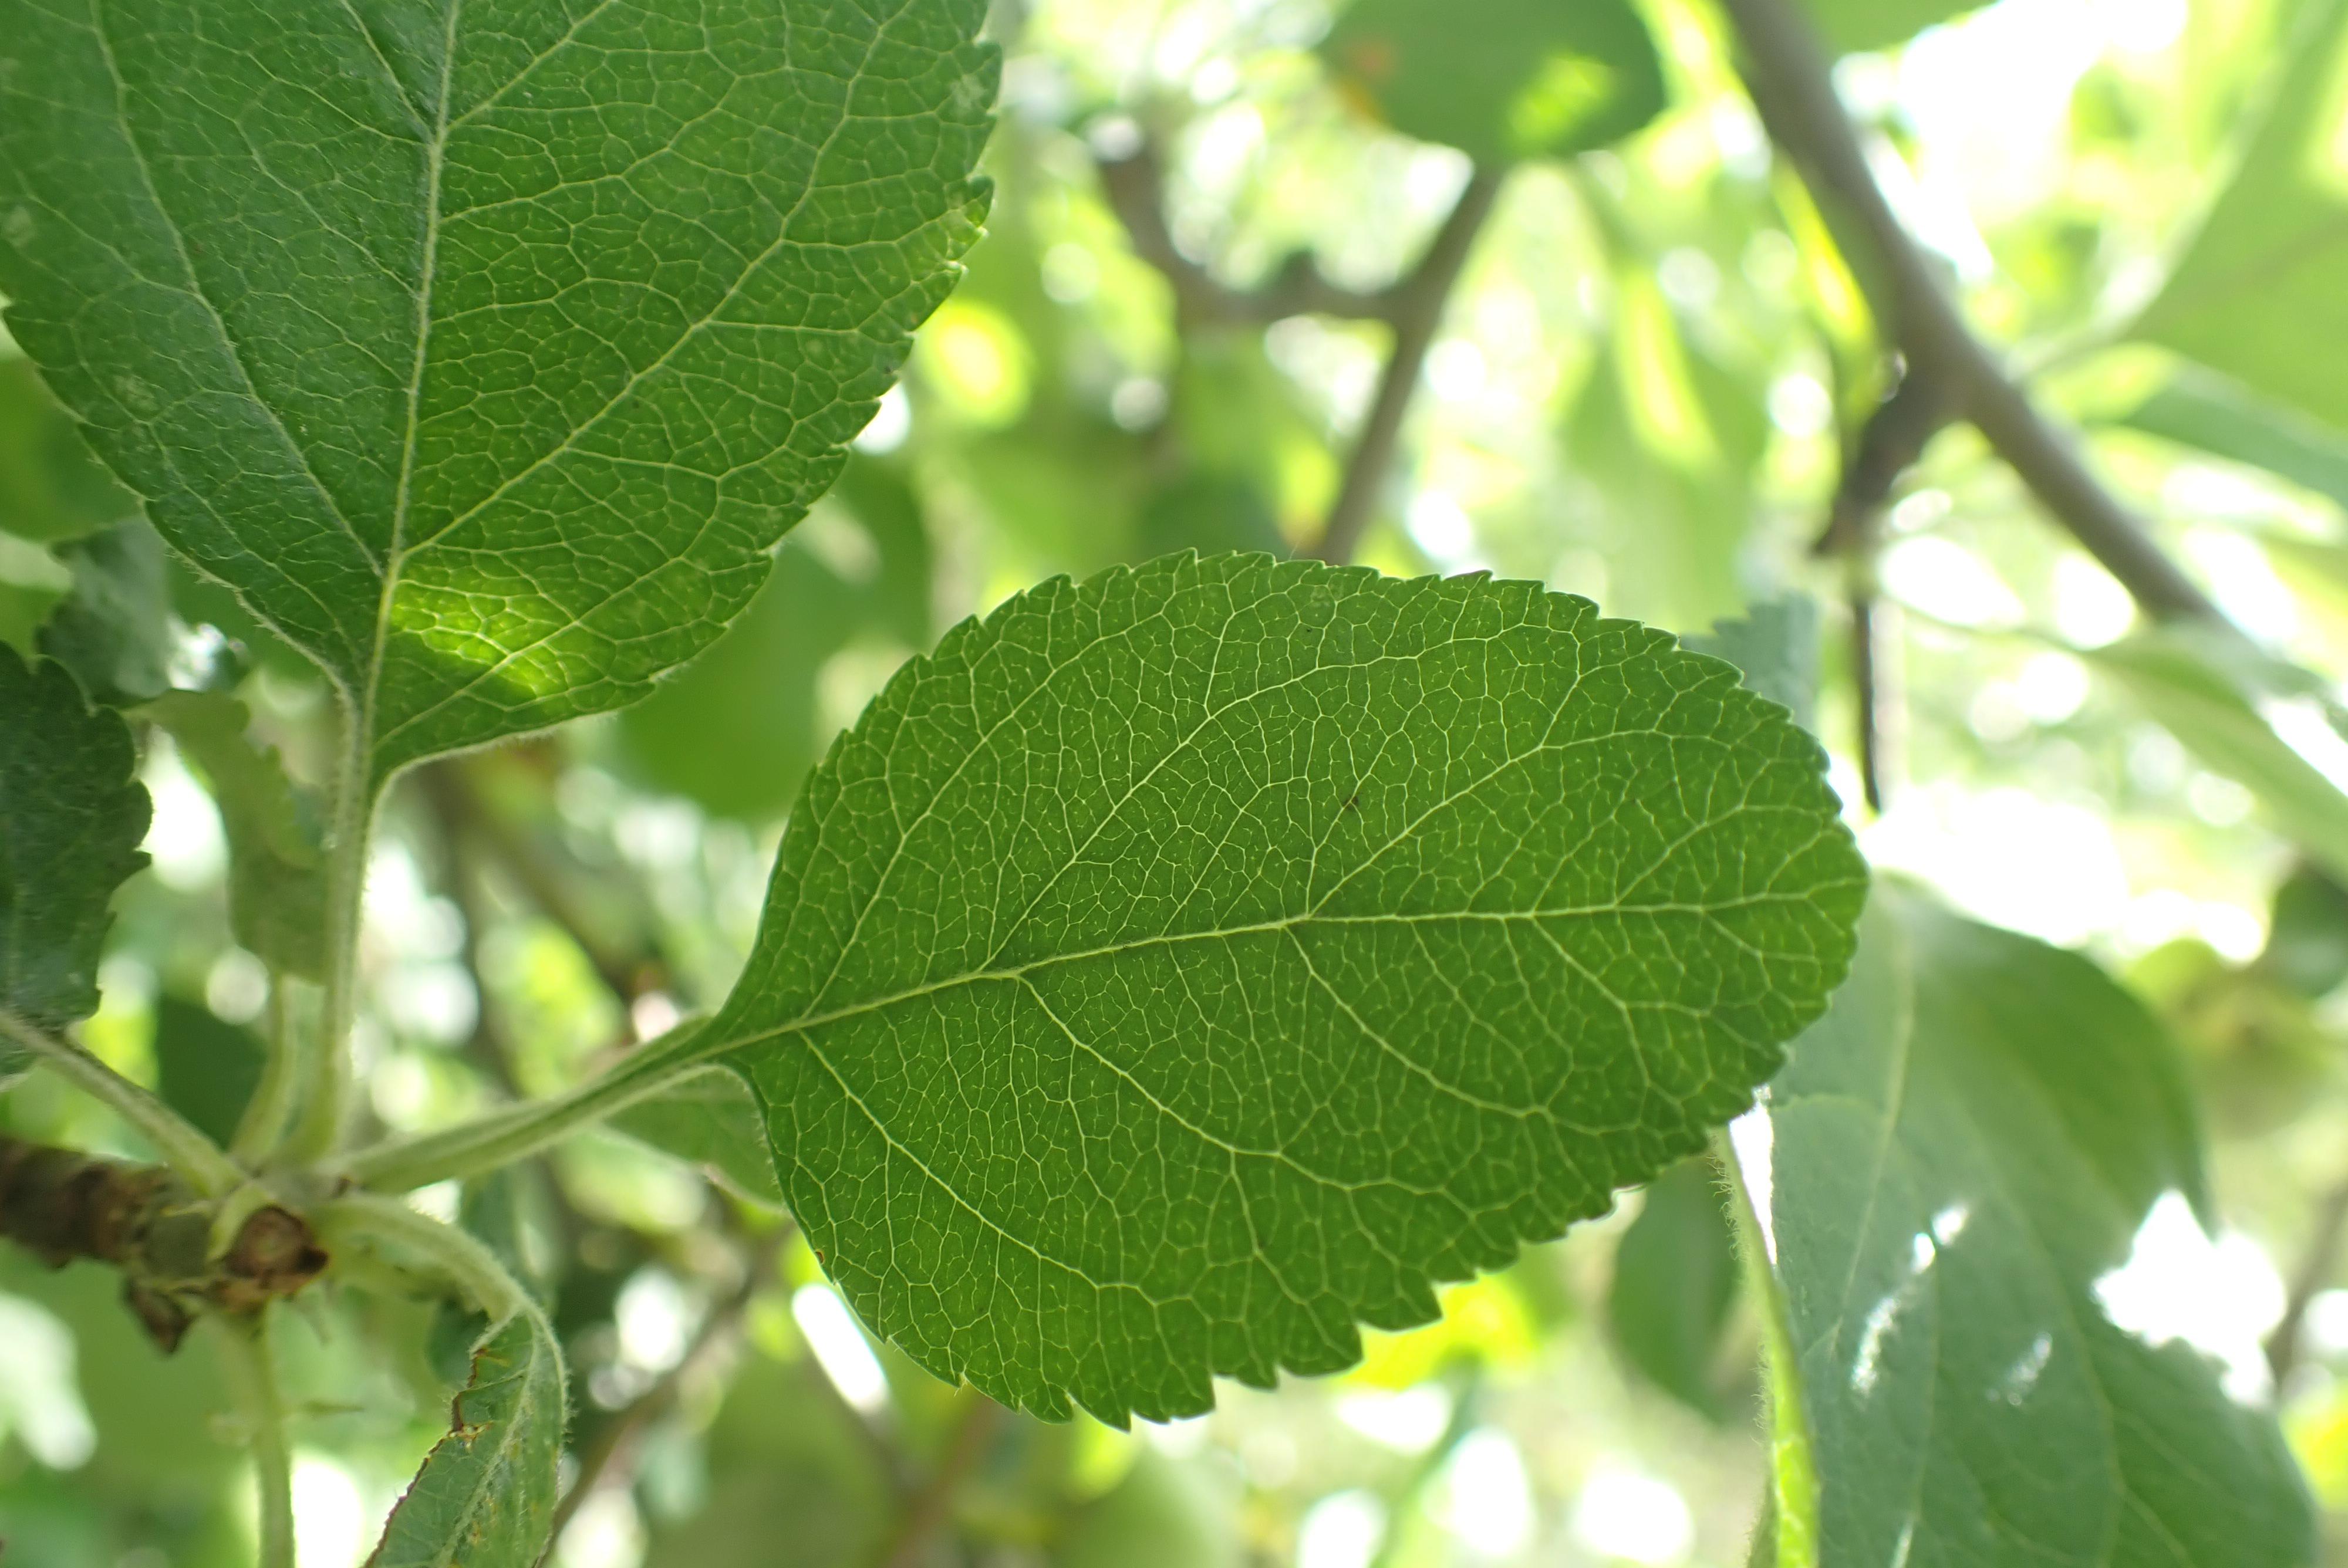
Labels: healthy